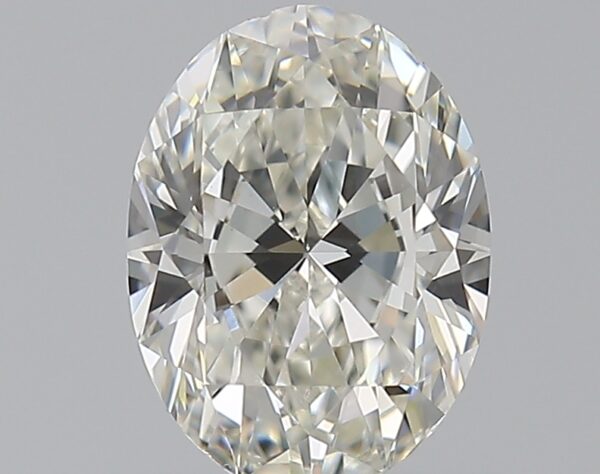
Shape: oval
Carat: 0.75
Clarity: VVS1
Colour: H
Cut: VG
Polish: EX
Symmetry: VG
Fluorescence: ST
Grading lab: GIA
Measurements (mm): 6.97 x 5.09 x 3.14